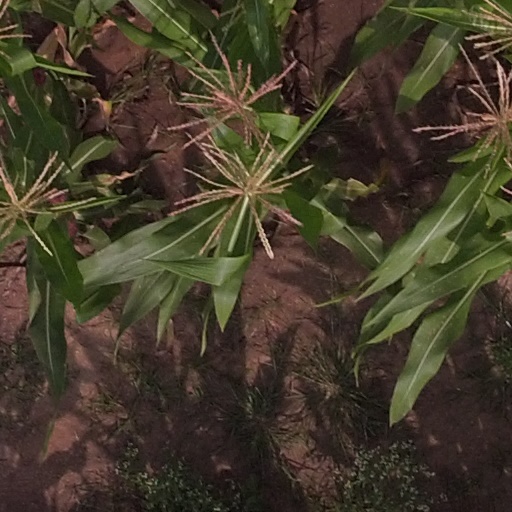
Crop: maize; corn